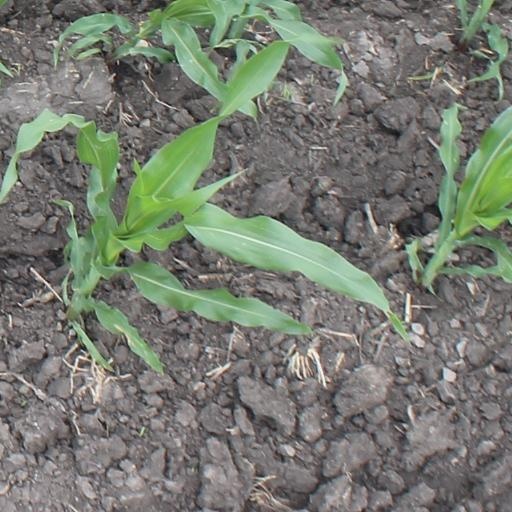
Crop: maize; corn